China–United States relations

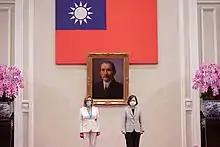
ROC President Tsai Ing-wen with US House Speaker Nancy Pelosi on 3 August 2022

On 4 January, on a visit to Japan, US Defense Secretary James Mattis reaffirmed Washington's commitment under the Treaty of Mutual Cooperation and Security between the United States and Japan to defending Japan, including the Senkaku Islands (the East China Sea) that are claimed by China.